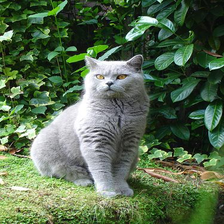
Species: cat
Breed: British Shorthair